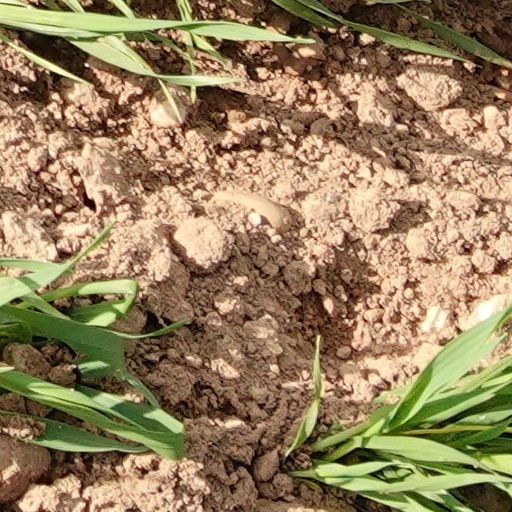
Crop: wheat